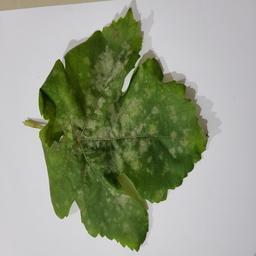
Label: Powdery Mildew